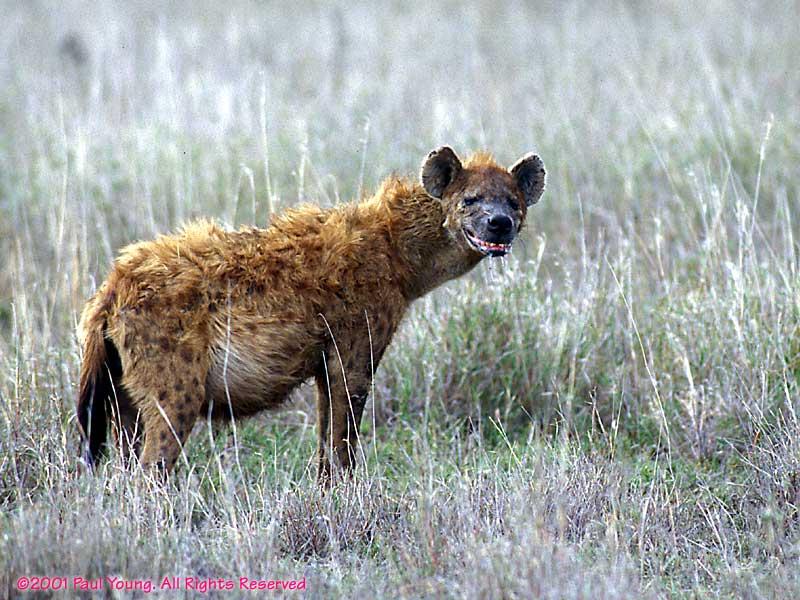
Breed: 211-n000025-African_hunting_dog